Purlie

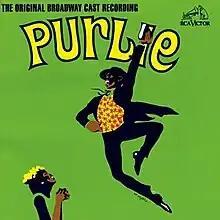

Purlie is a musical with a book by Ossie Davis, Philip Rose, and Peter Udell, lyrics by Udell and music by Gary Geld. It is based on Davis's 1961 play "Purlie Victorious".